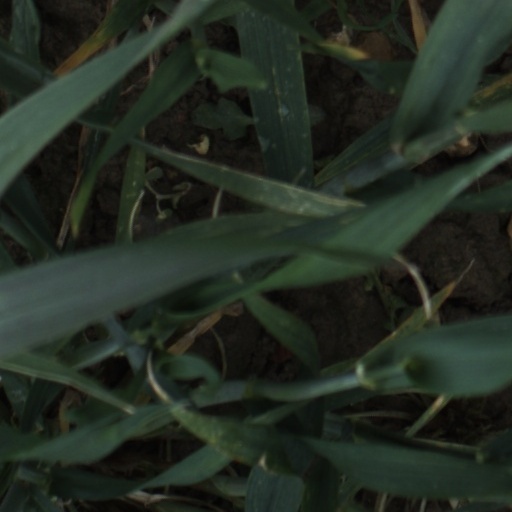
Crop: wheat